Military history of Puerto Rico

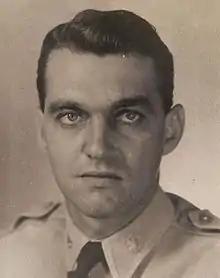
Lieutenant Colonel José Antonio Muñiz, (USAAF)

In October 1940, the 295th and 296th Infantry Regiments of the Puerto Rican National Guard, founded by Major General Luis R. Esteves, were called into Federal Active Service and assigned to the Puerto Rican Department in accordance with the existing War Plan Orange.